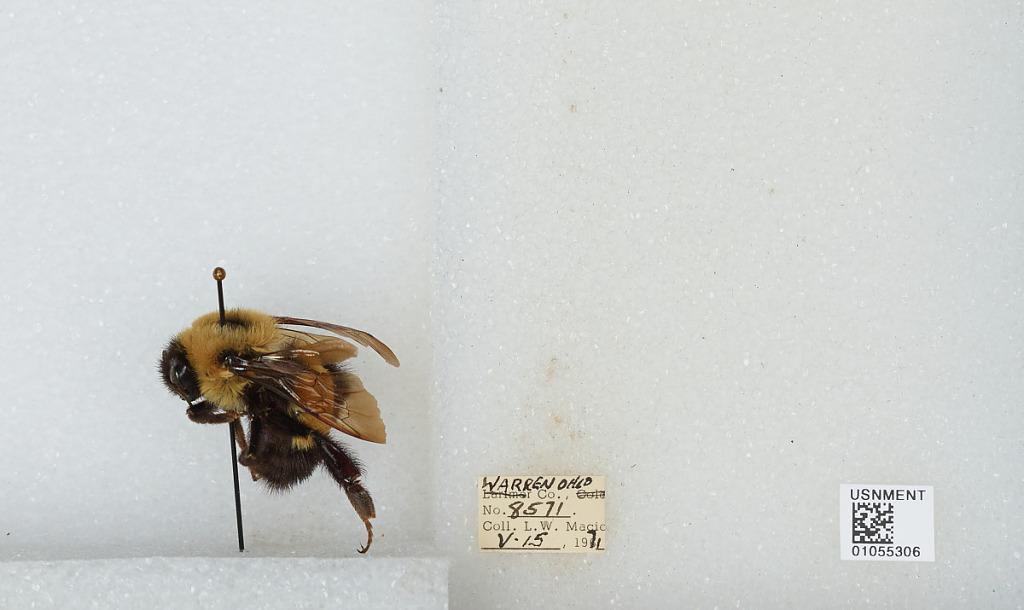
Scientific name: Bombus (Bombus) affinis Cresson
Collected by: L. Macior
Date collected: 1971-5-15
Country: United States
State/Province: Ohio
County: Warren
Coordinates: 39.4242, -84.1856